Frank Eugene

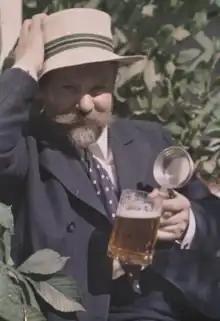
Autochrome of Eugene by Alfred Stieglitz, 1907

Frank Eugene (Born Frank Eugene Smith; 19 September 1865 – 16 December 1936) was an American-born photographer who was a founding member of the Photo-Secession and one of the first university-level professors of photography in the world.